Kalevi Kivistö

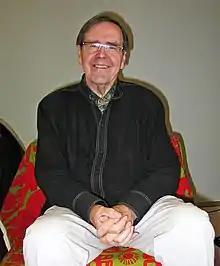
Kivistö in 2010

Kalevi Johannes Kivistö (born 25 March 1941) is a Finnish politician. He was a Member of the Parliament of Finland for the Finnish People's Democratic League (SKDL) 1972–1984, the Deputy Minister of Education 1975–1976 and 1977–1982, and the Minister of Education 1982. Kivistö was also the chairman of the SKDL 1979–1985 and the Governor of Central Finland Province 1985–1997. He ran for the President of Finland in the 1982 and 1988 elections.